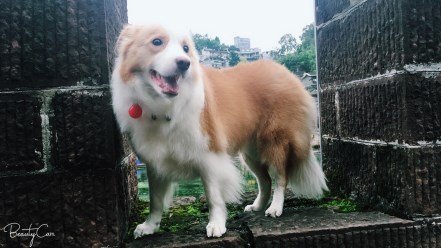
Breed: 2594-n000109-Border_collie